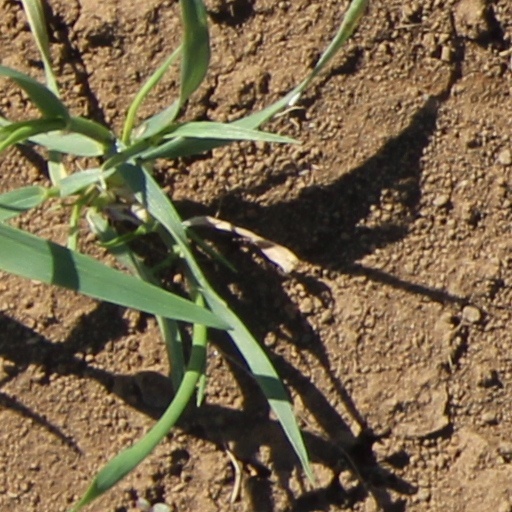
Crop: wheat